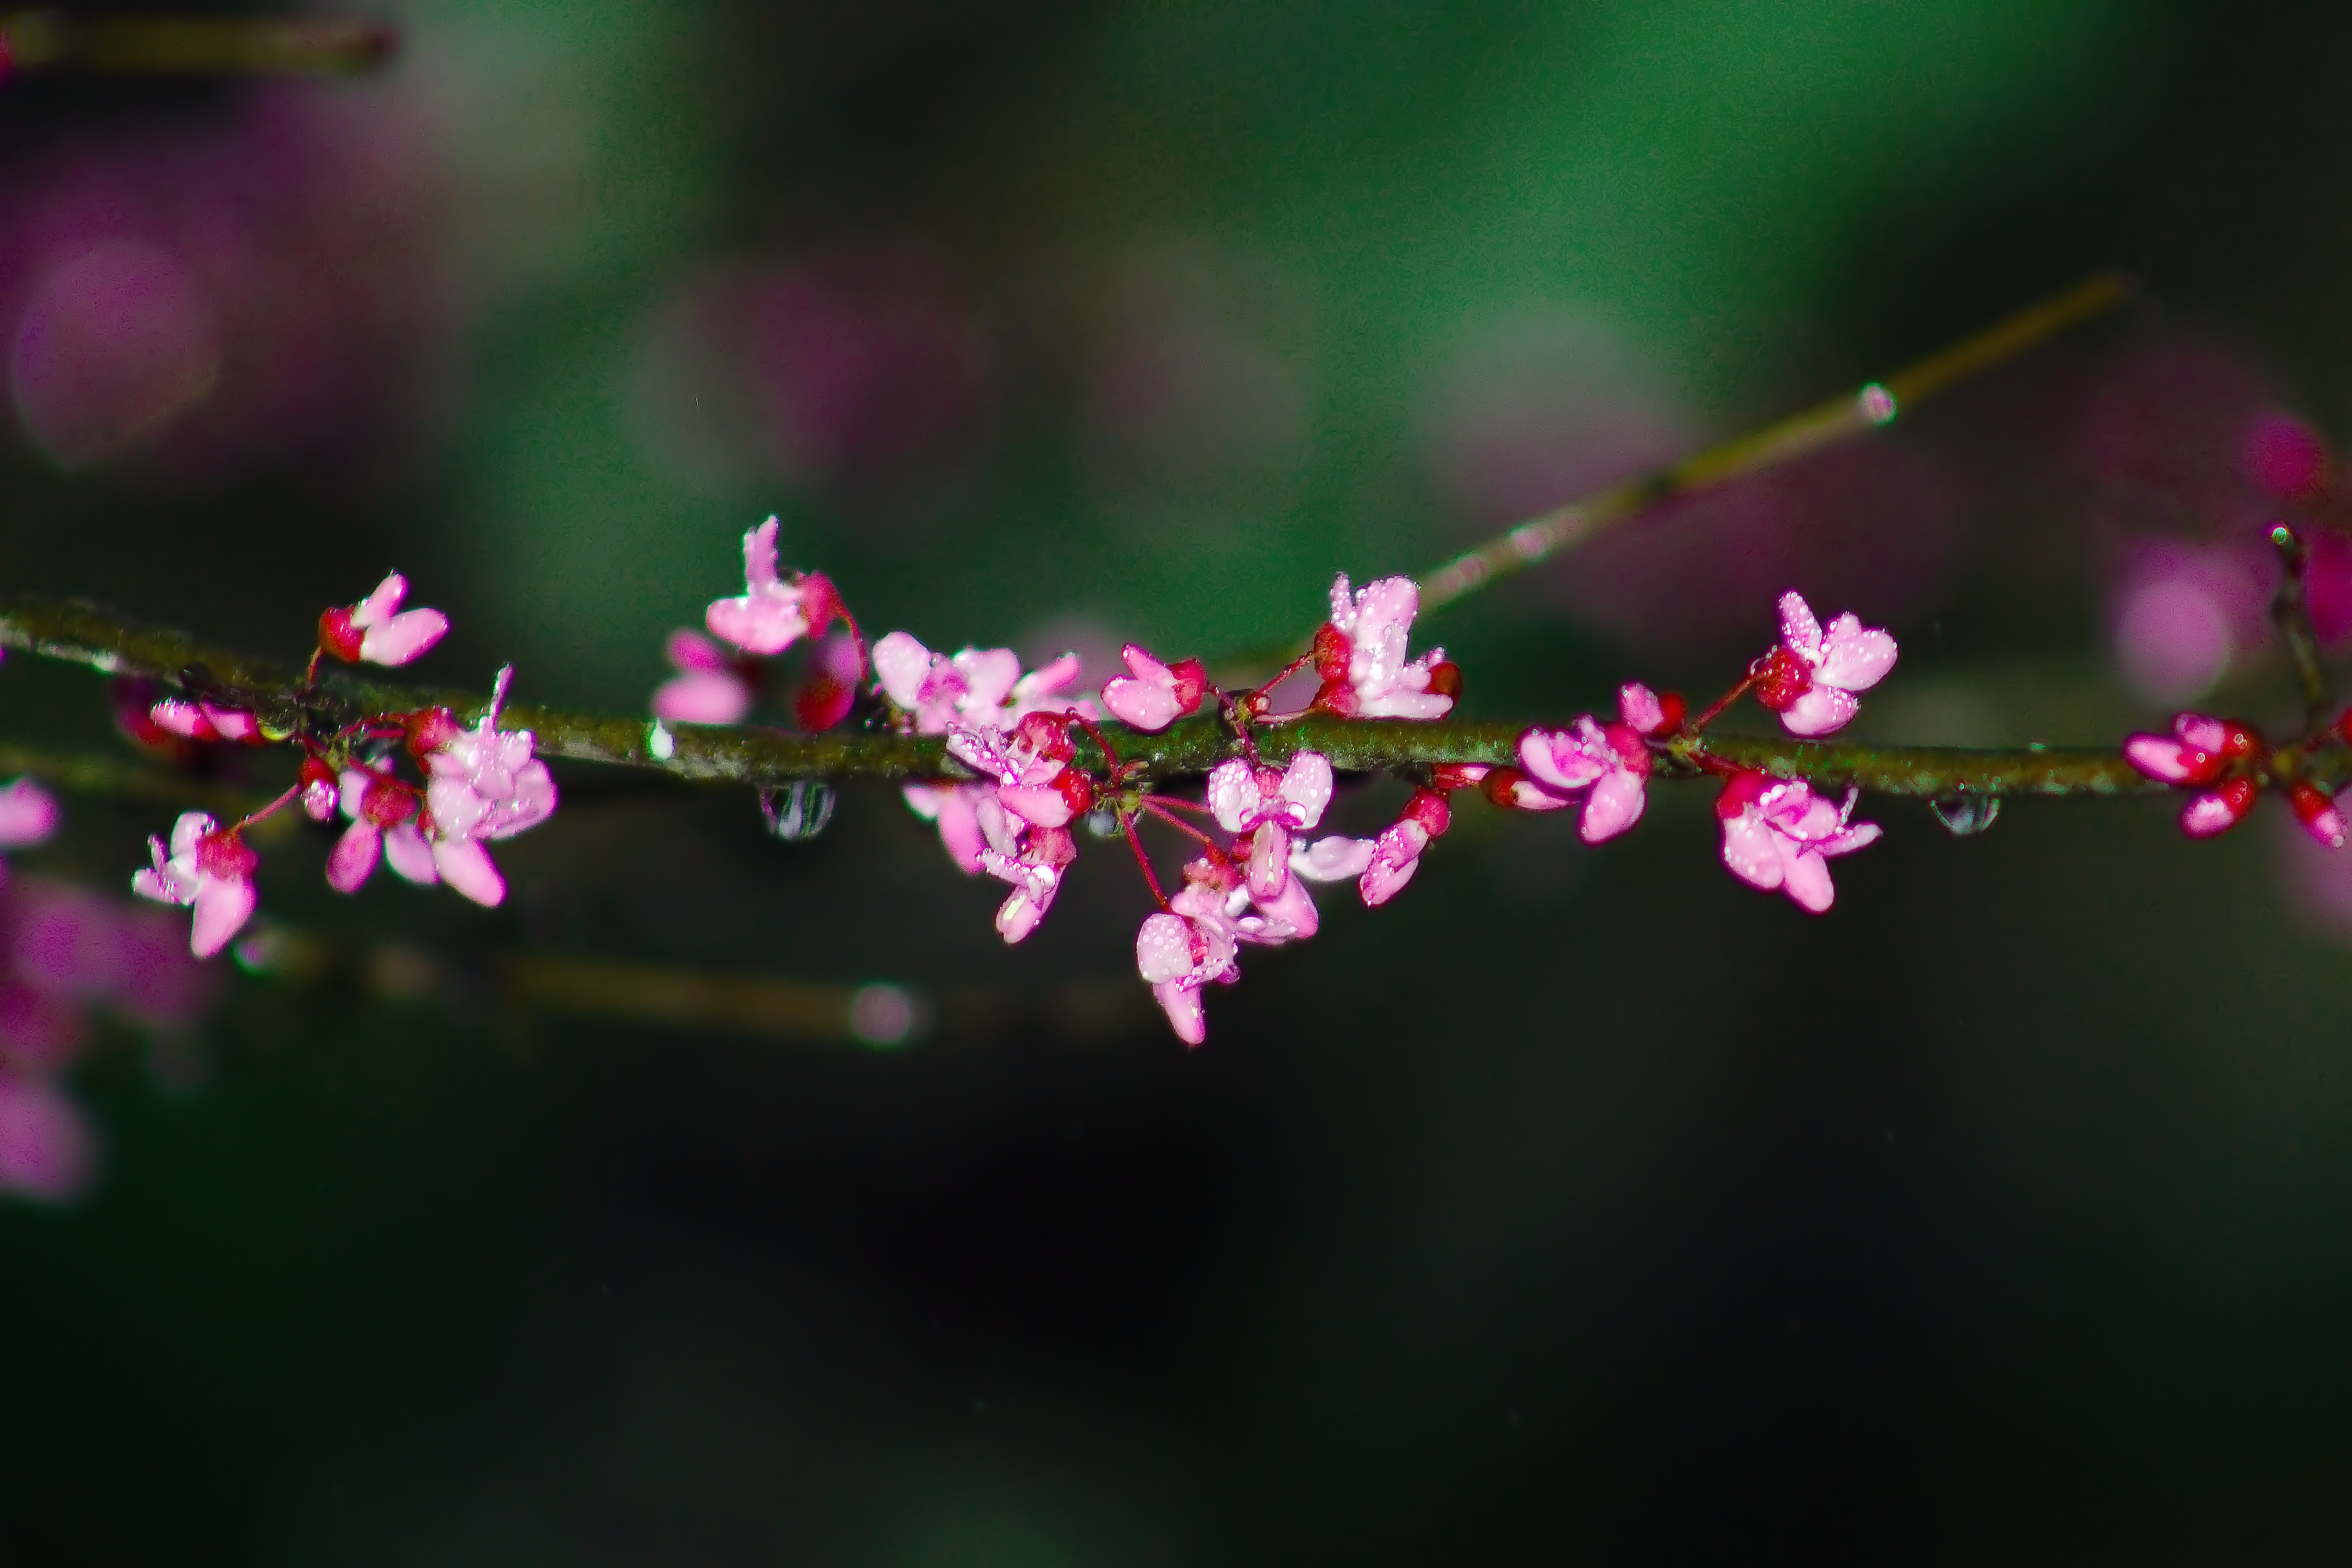
flower, pink, blossom, flora, spring, macro photography, plant, leaf, close up, petal, branch, cherry blossom, twig, plant stem, computer wallpaper